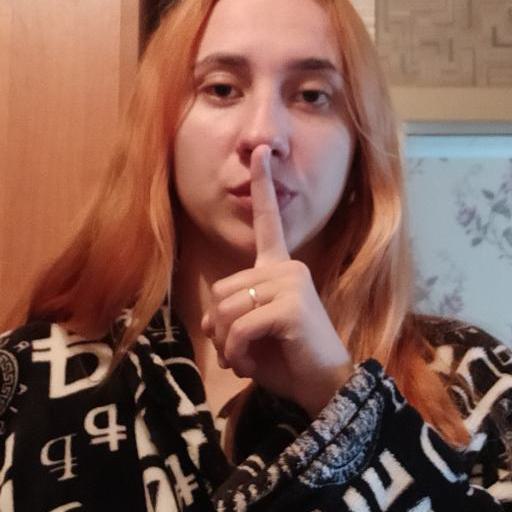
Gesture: mute